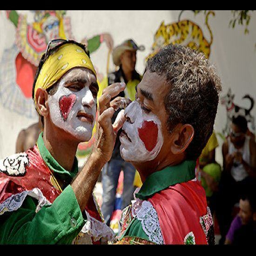
in this fascinating article , person describes her visit to holiday period .